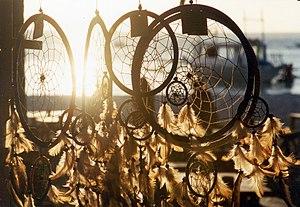
Le vent est le mouvement au sein d’une atmosphère, masse de gaz située à la surface d'une planète, d'une partie de ce gaz. Les vents sont globalement provoqués par un réchauffement inégalement réparti à la surface de la planète provenant du rayonnement stellaire, et par la rotation de la planète. Sur Terre, ce déplacement est essentiel à l'explication de tous les phénomènes météorologiques. Le vent est mécaniquement décrit par les lois de la dynamique des fluides, comme les courants marins. Il existe une interdépendance entre ces deux circulations de fluides.
Jimmy P. (Psychothérapie d'un Indien des Plaines) est un film français réalisé par Arnaud Desplechin, présenté en compétition lors du 66ᵉ Festival de Cannes et sorti en France en salle le 11 septembre 2013.